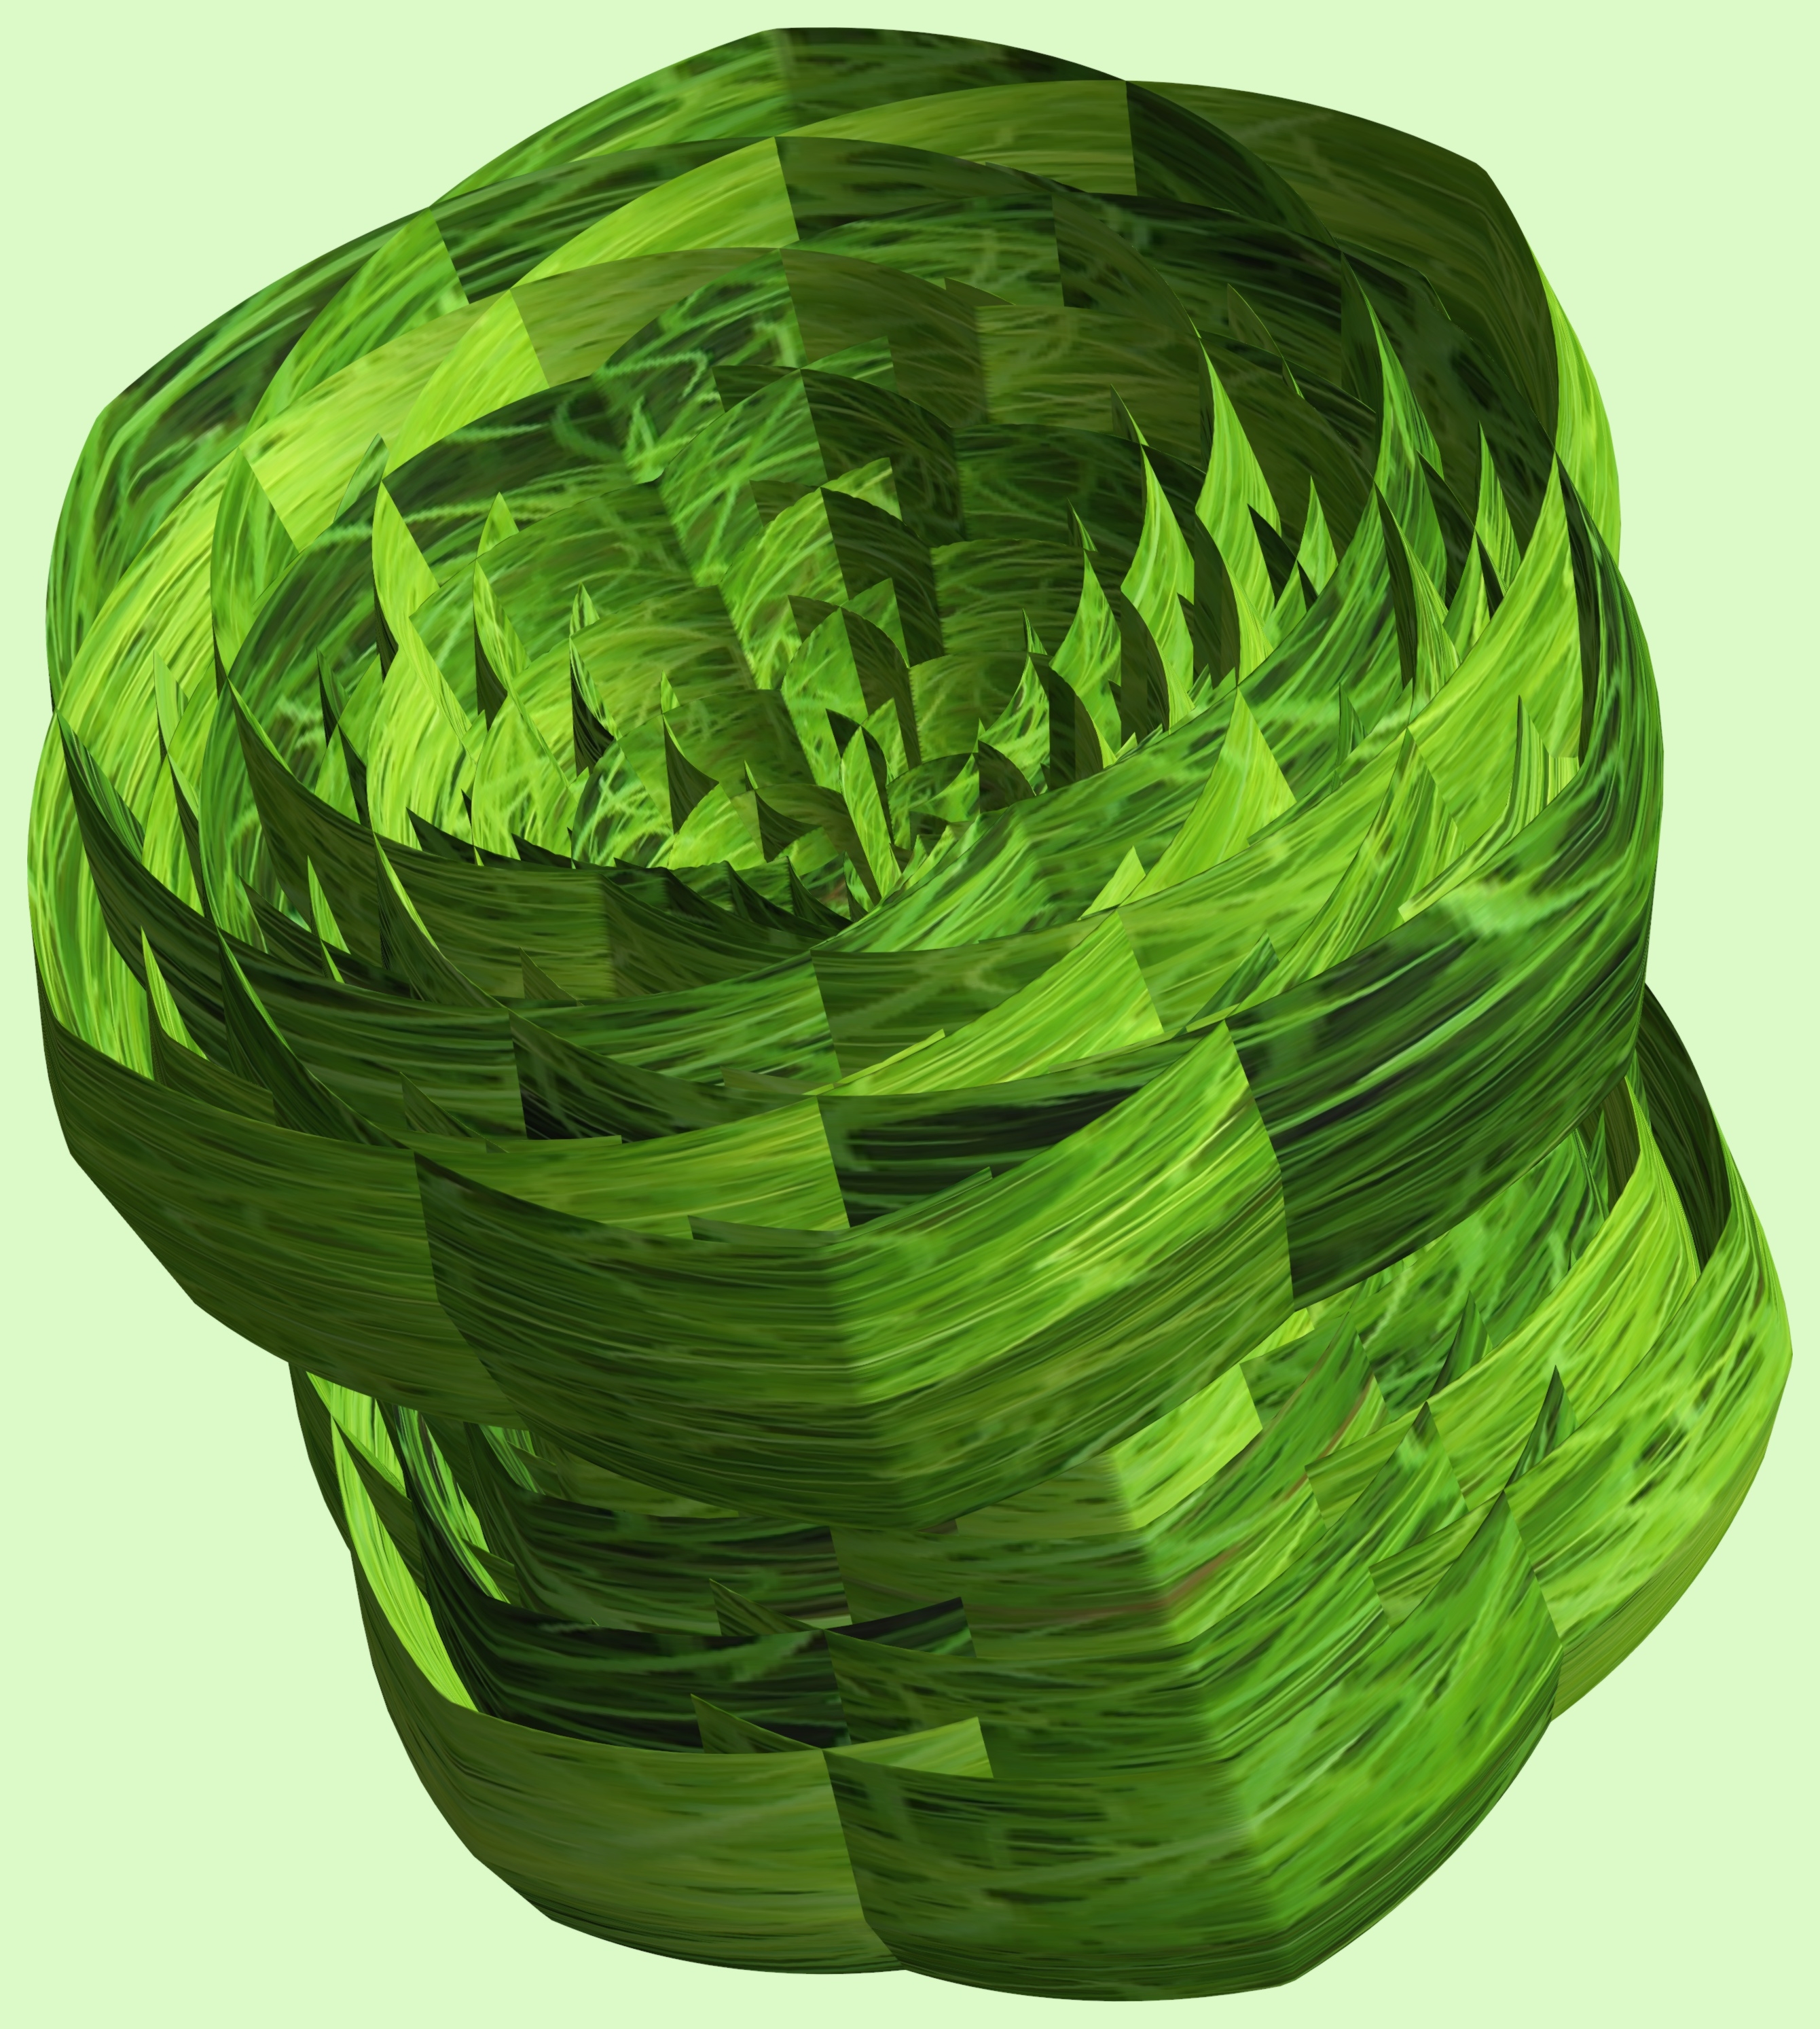
structure, texture, leaf, pattern, green, jewellery, design, symmetry, 3d, graphic, torus, mathematica, cg, parametricplot3d, code, program, algorithm, mapping